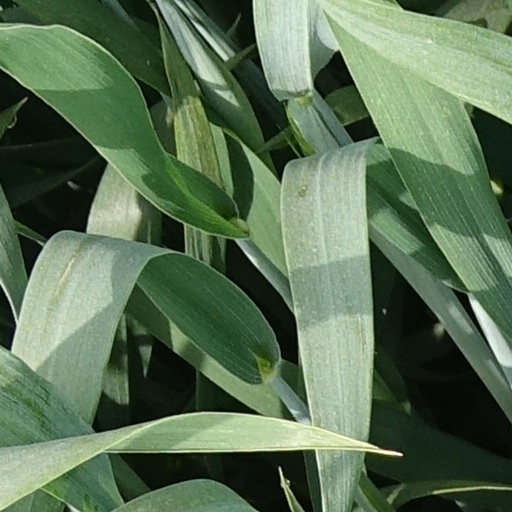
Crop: wheat